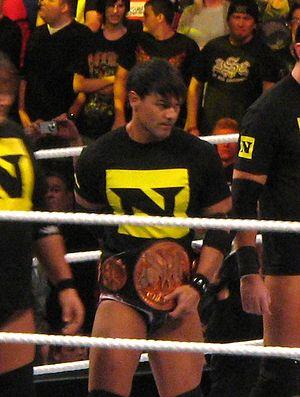
Paul Lloyd Jr, est un catcheur sud-africain. Il est connu pour son travail à la World Wrestling Entertainment sous le nom de Justin Gabriel de 2008 à 2015.